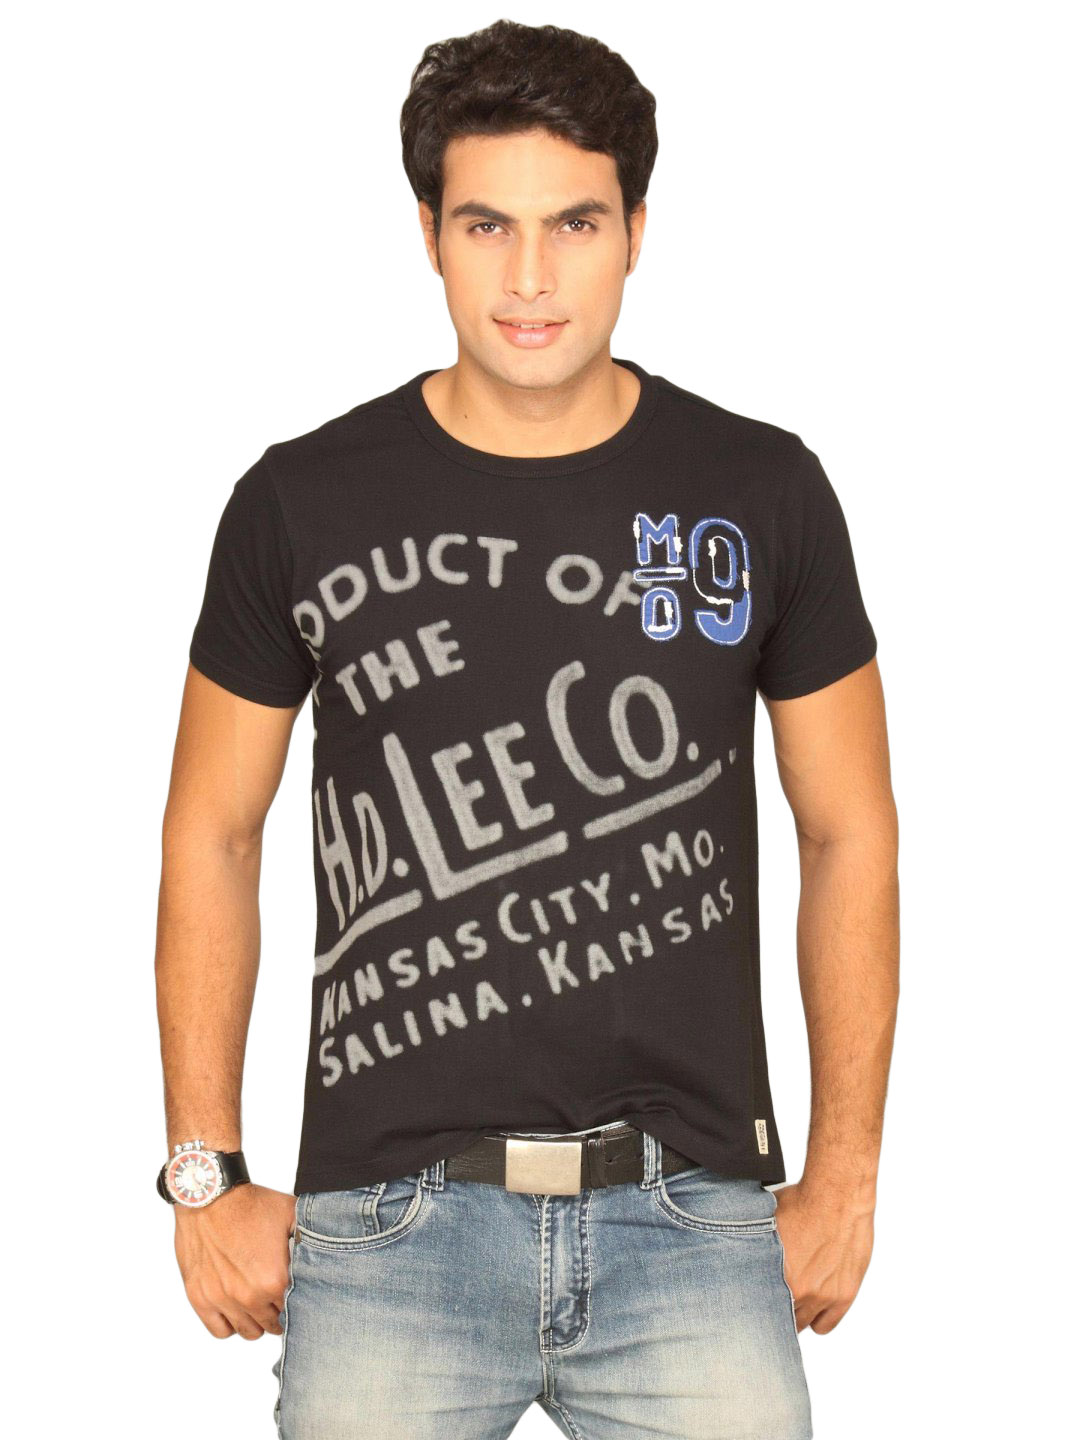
Lee Men's Slash Black T-shirt
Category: Apparel / Topwear / Tshirts
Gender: Men
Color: Black
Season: Summer 2011
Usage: Casual